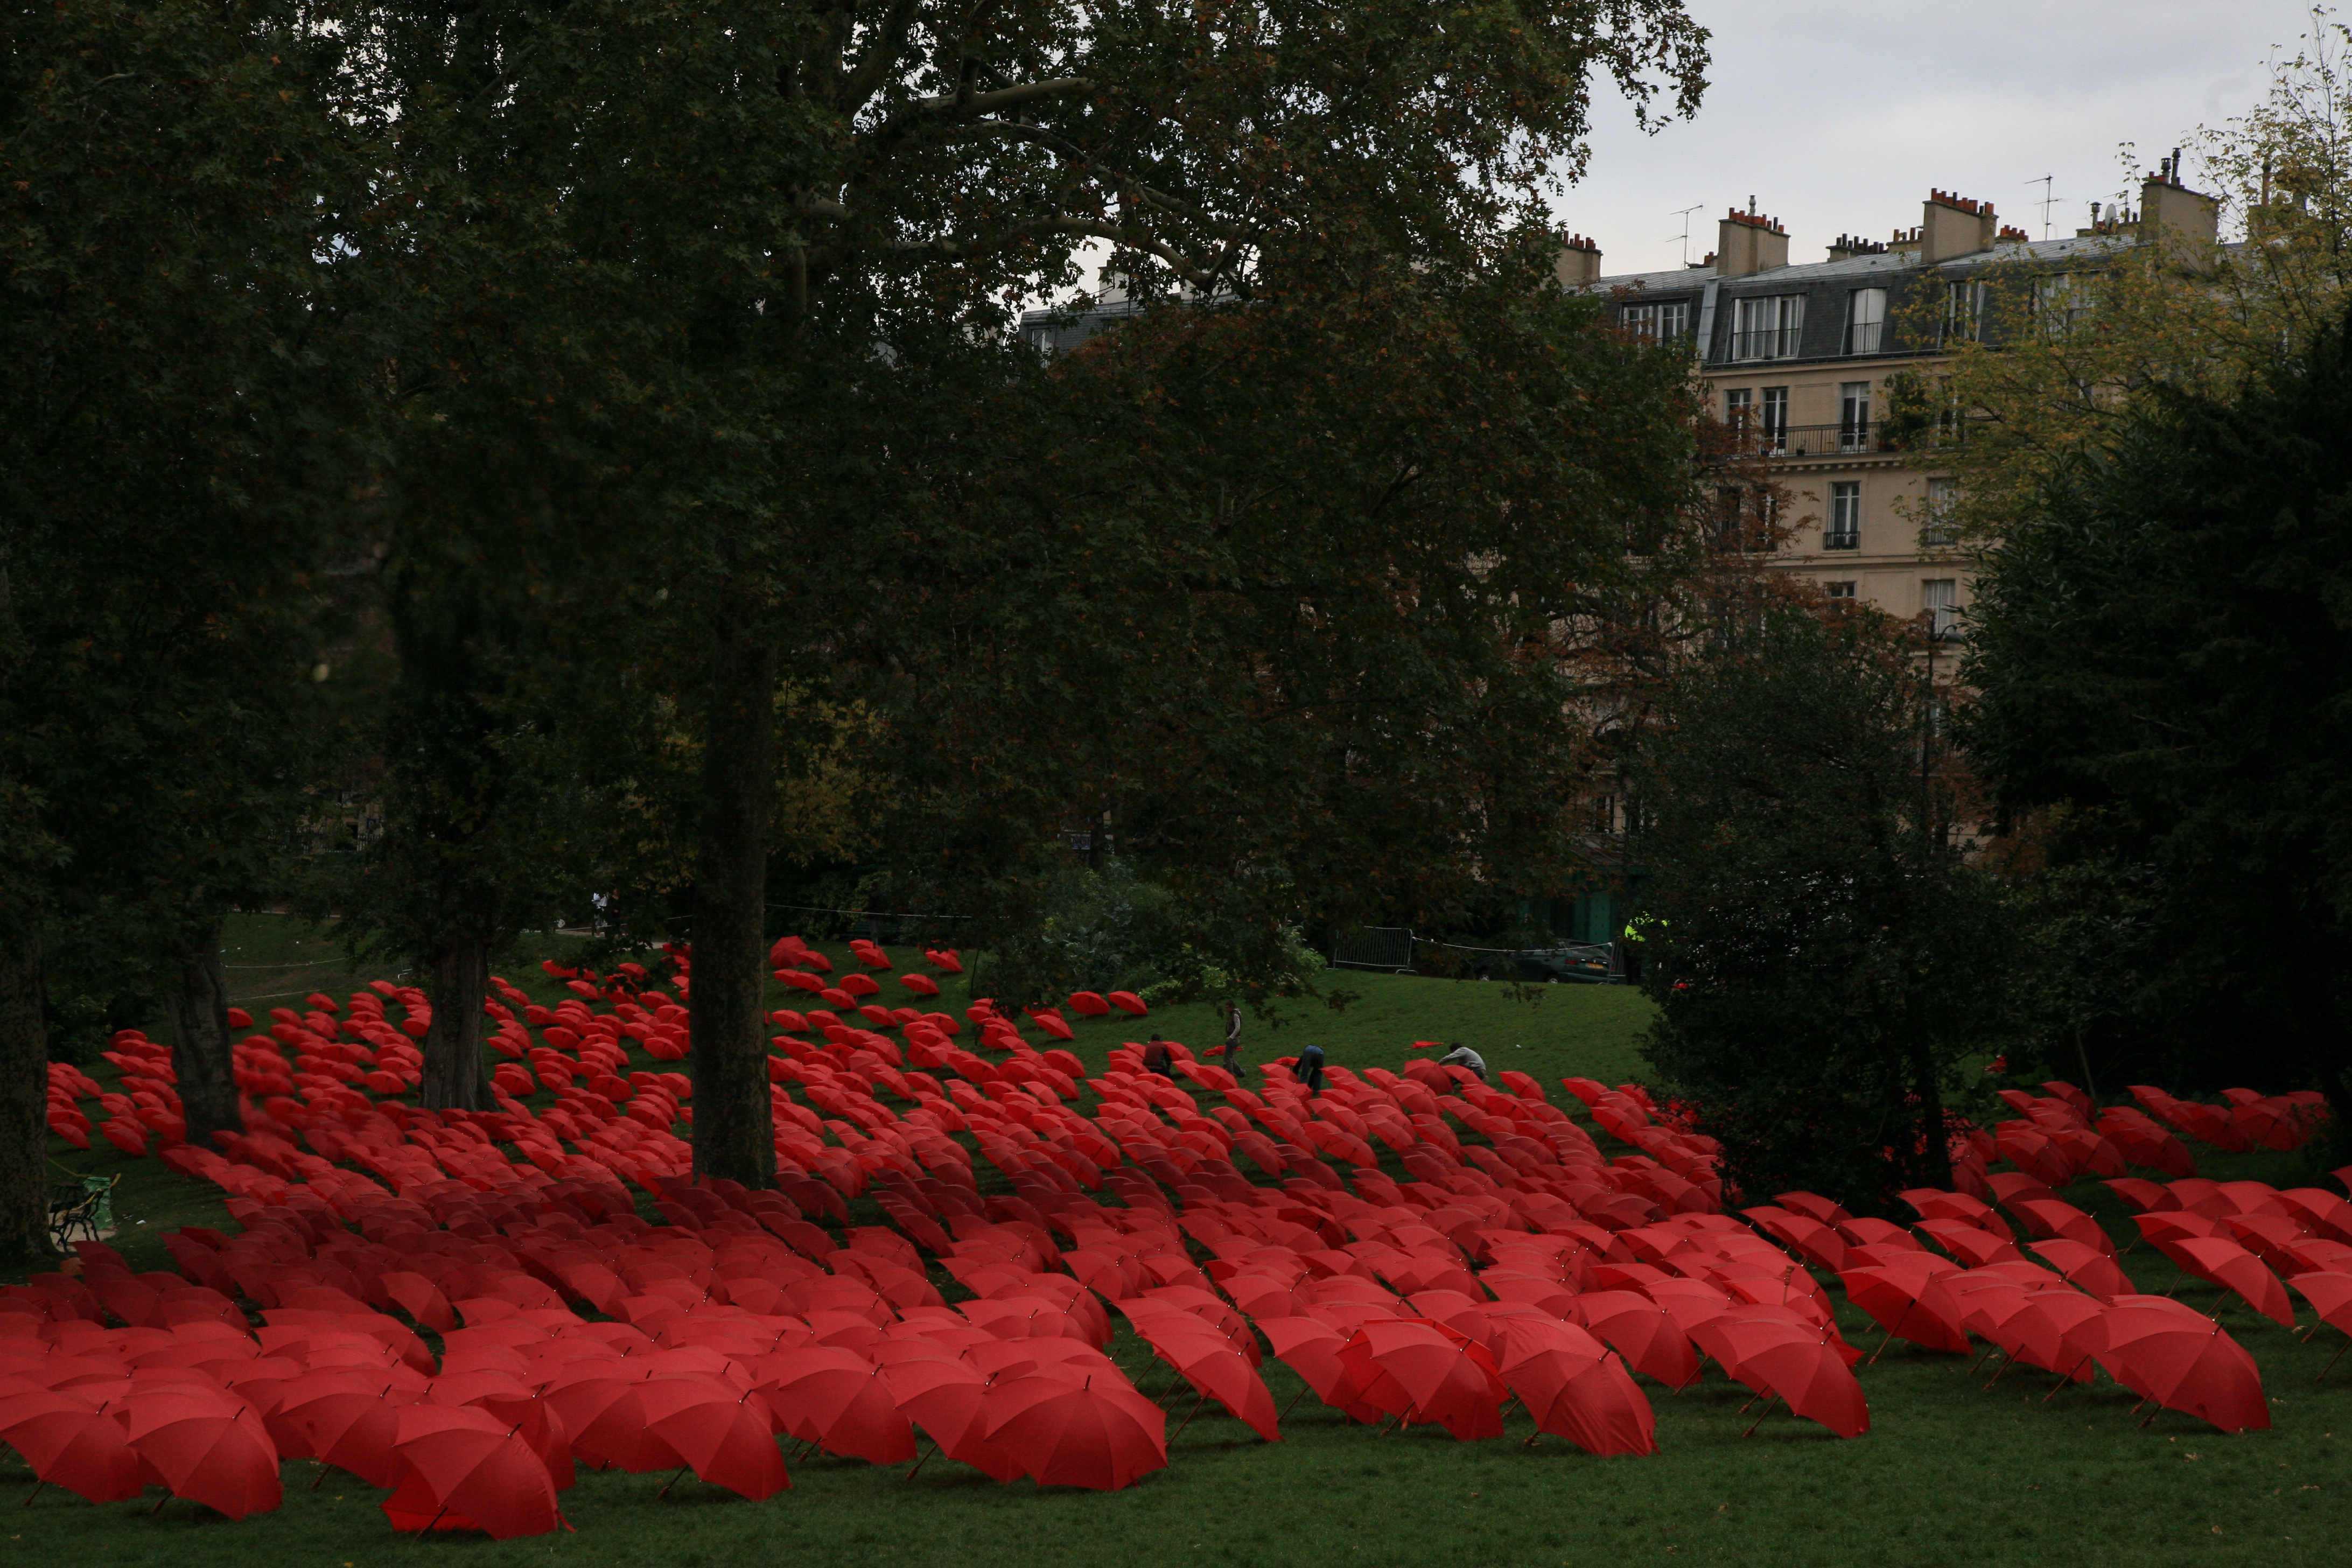
grass, plant, lawn, leaf, flower, paris, france, red, umbrella, park, garden, art, cool image, exposition, parc, kunst, installation, parque, exhibition, regenschirm, contemporaryart, parigi, nuitblanche, parijs, whitenight, pary, paraguas, butteschaumont, supportssurfaces, noldolla, flowering plant, land plant